Answer in natural language. Considering the relative positions, where is Television (highlighted by a blue box) with respect to glass metal tv stand (highlighted by a green box)? Choose between the following options: left or right
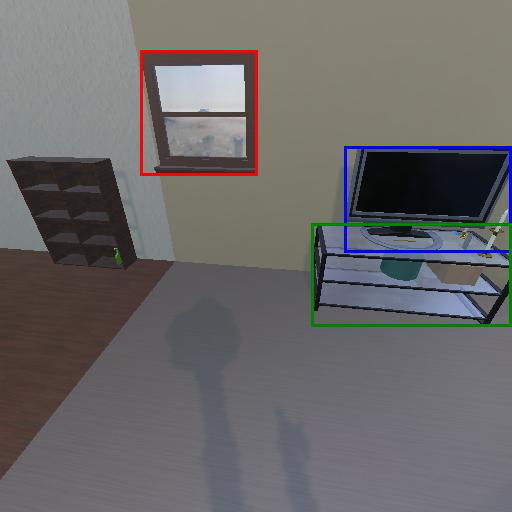
<answer>left</answer>